Rickshaws in Mexico City

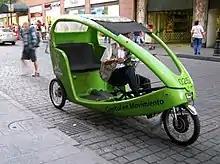

In 2004, the Secretaría del Transporte (SETRAVI, later renamed to Secretaría de Movilidad, abbreviated as SEMOVI) announced that it would seek to regulate the units, as they depended on local governments. In 2008, the SETRAVI estimated that there were around 500 rickshaws operating only in downtown Mexico City.